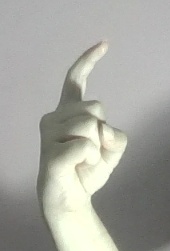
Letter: ra